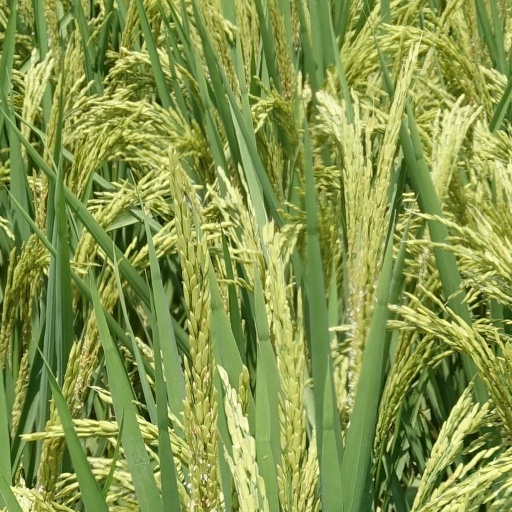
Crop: rice